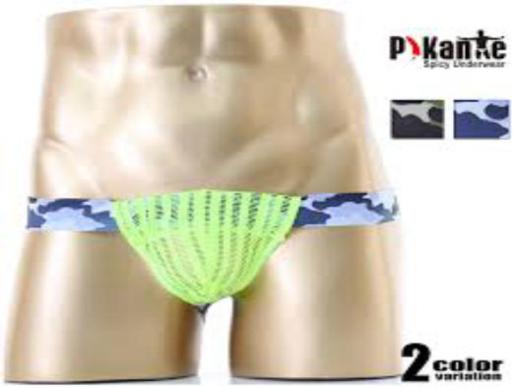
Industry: Clothes